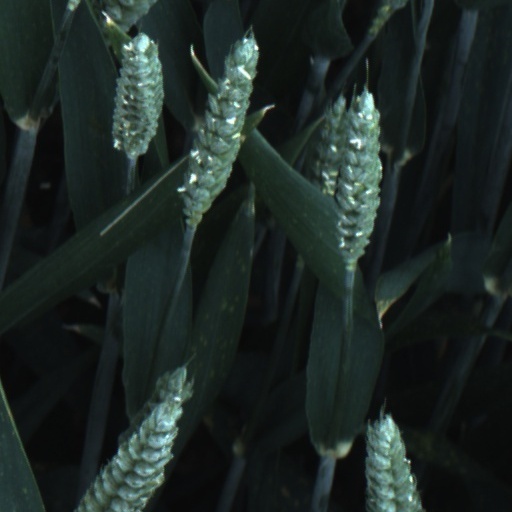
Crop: wheat